Santuario Santa Maria della Consolazione, Paternò

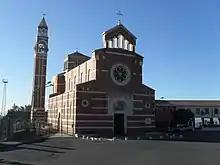
Sanctuary facade

The Sanctuary of Santa Maria della Consolazione is a Roman Catholic Marian Sanctuary church located at the end of via Provvidenza Virgillito Providenza, on a hill-top South-West of Paternò in Sicily. It is also known as the "Santuario della Madonna Santissima della Consolazione".